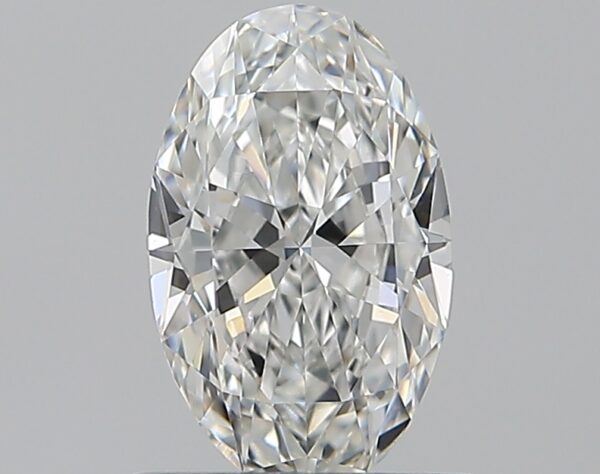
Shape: oval
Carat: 0.6
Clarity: VVS2
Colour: G
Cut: EX
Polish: VG
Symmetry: VG
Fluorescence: N
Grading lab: GIA
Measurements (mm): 7.31 x 4.54 x 2.69